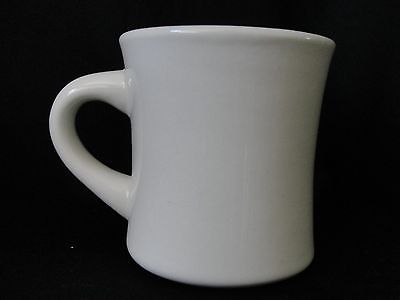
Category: mug